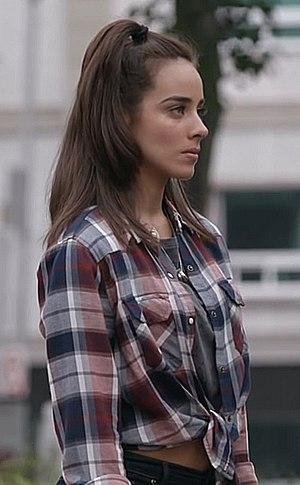
María Esmeralda Pimentel Murguía est une actrice mexicaine.